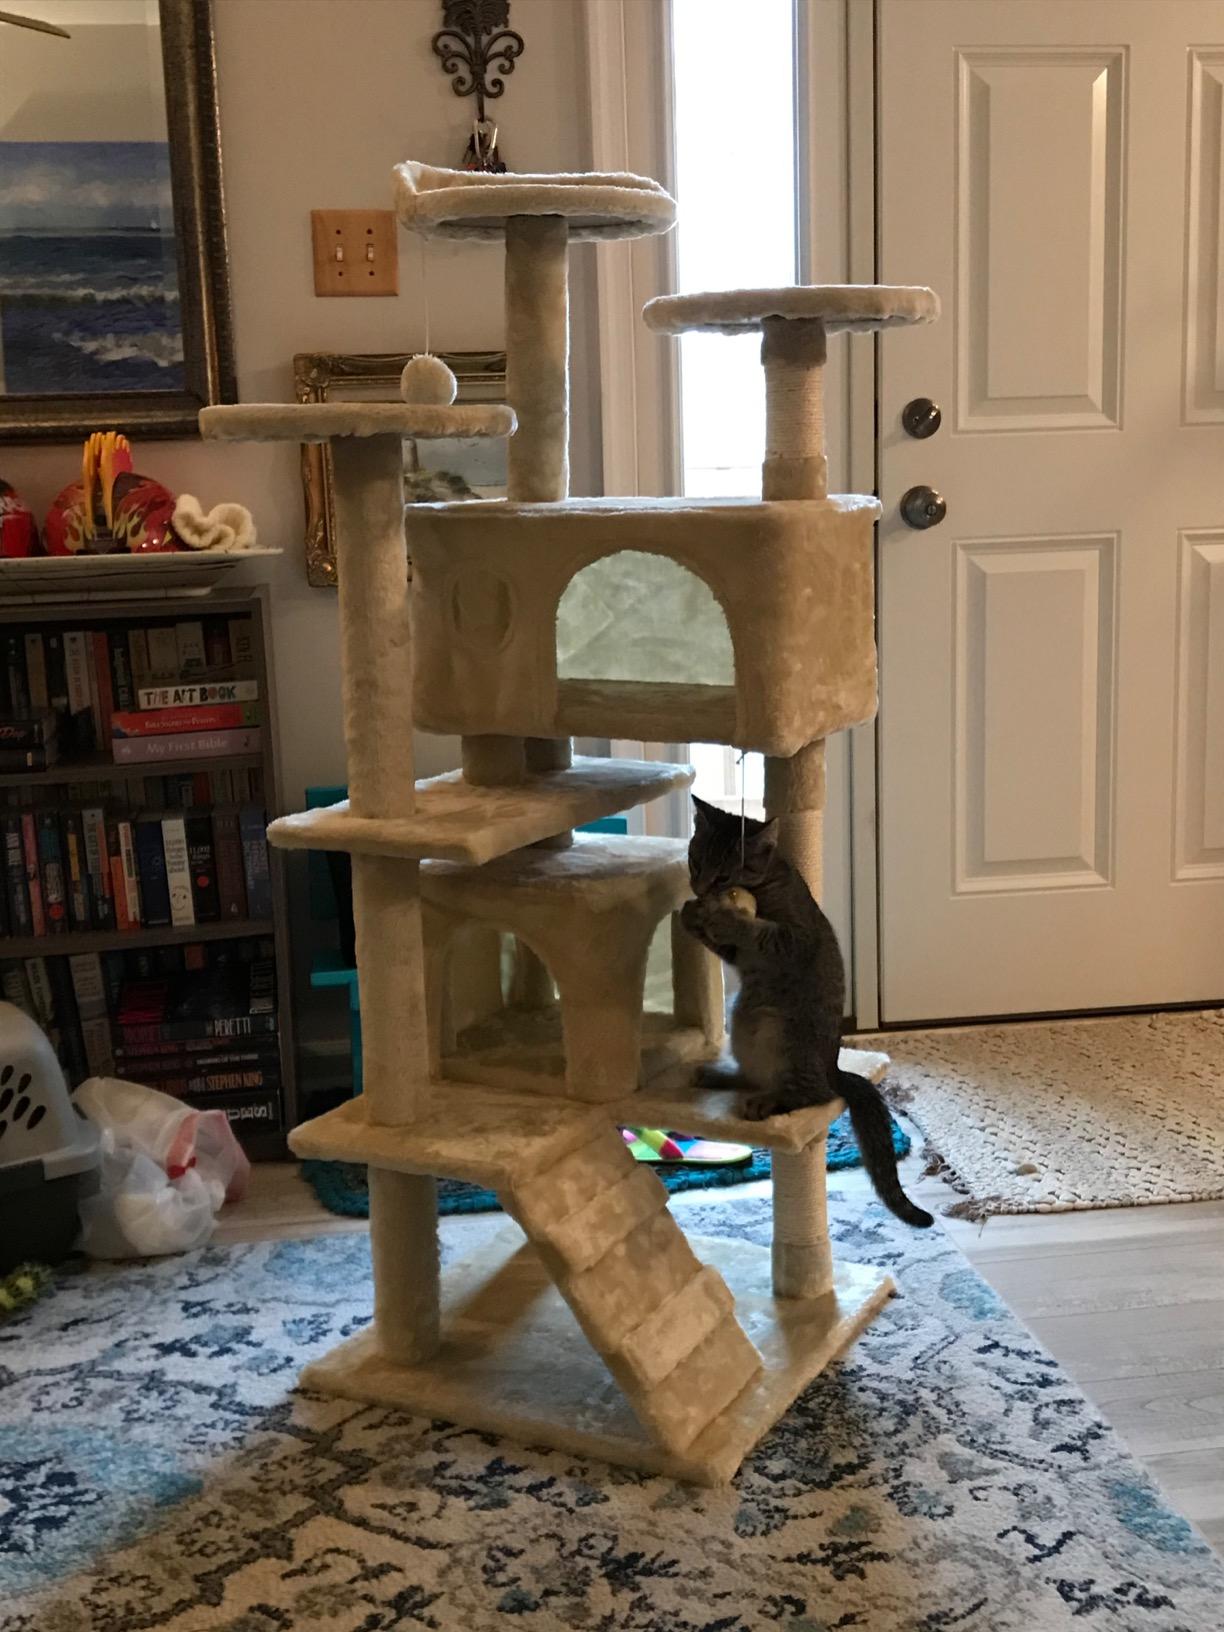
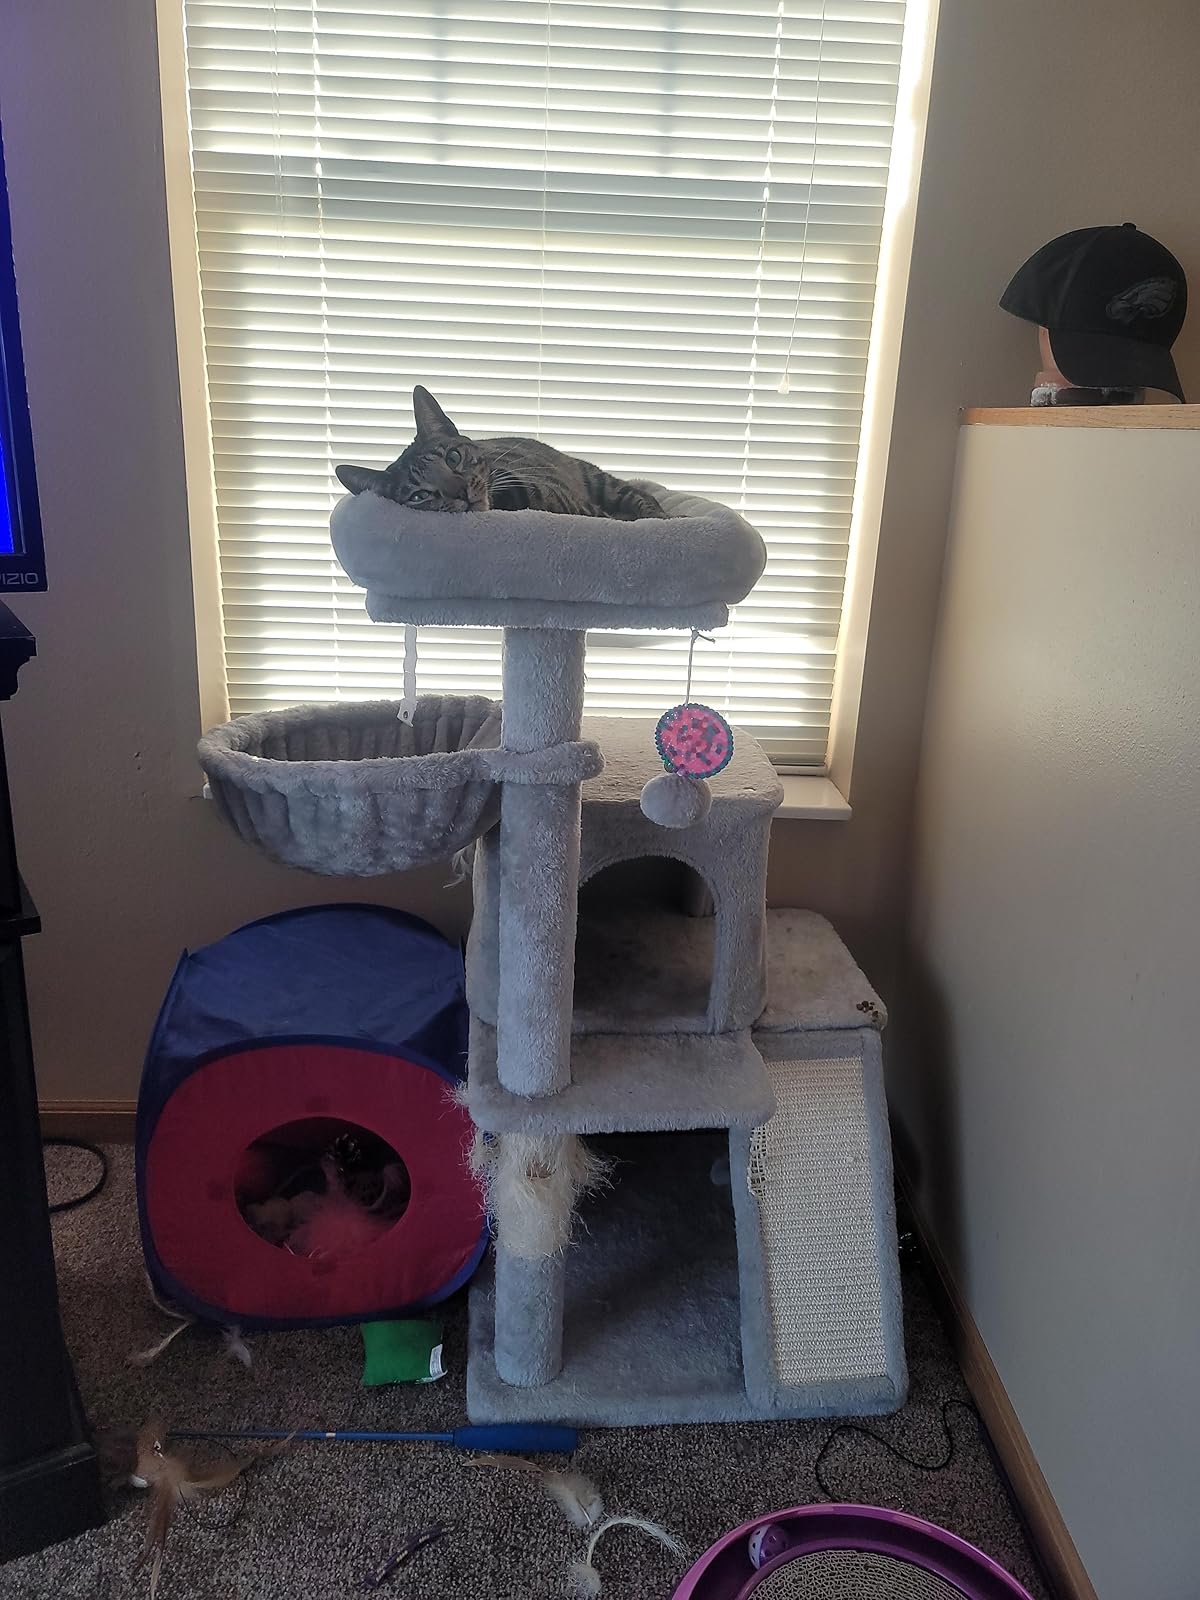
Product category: items_cat tree
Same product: no